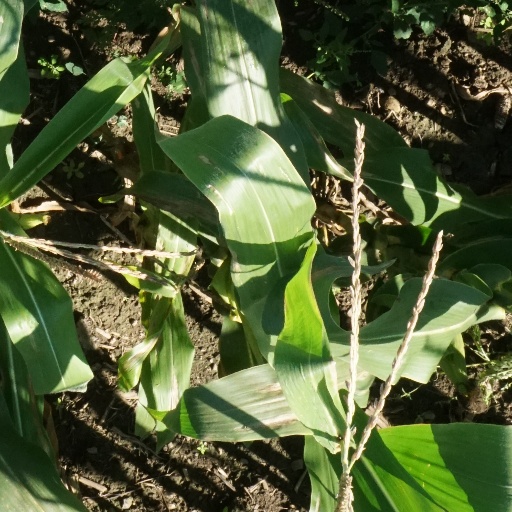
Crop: maize; corn